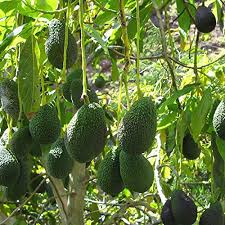
Label: Avocado